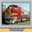
Label: train